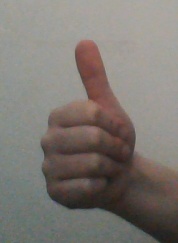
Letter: aleff